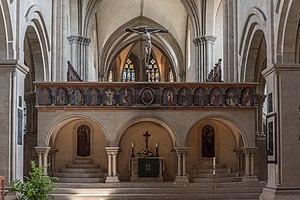
Dans une église, le jubé est une tribune formant clôture de pierre ou de bois séparant le chœur liturgique de la nef. Il tient son nom du premier mot de la formule latine « jube, domine, benedicere » qu'employait le lecteur avant les leçons de Matines. En Belgique francophone et au Québec, le mot « jubé » est également utilisé pour désigner la tribune d'orgue située dans le fond de la nef.
La cathédrale Saints-Pierre-et-Paul est l'ancienne cathédrale de la ville de Naumbourg, dans le Land de Saxe-Anhalt, autrefois siège la principauté épiscopale de Naumbourg-Zeitz. C'est depuis la Réforme protestante la principale église luthérienne-évangélique de la ville.